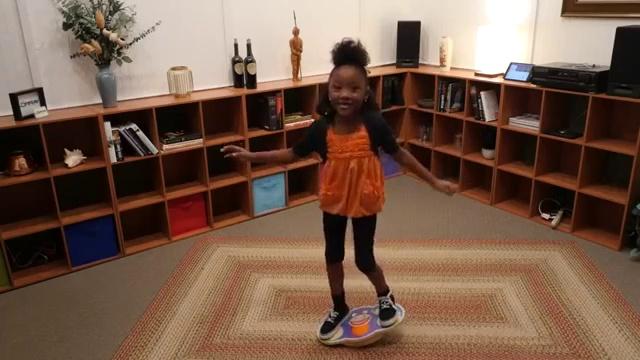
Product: Alex Active Monkey Kids Toddler Balance Board
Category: Toys & Games | Sports & Outdoor Play
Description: Parenting magazine mom tested pick.
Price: $14.99
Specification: ProductDimensions:17x10.2x1.8inches|ItemWeight:1pounds|ShippingWeight:2.12pounds(Viewshippingratesandpolicies)|DomesticShipping:ItemcanbeshippedwithinU.S.|InternationalShipping:ThisitemcanbeshippedtoselectcountriesoutsideoftheU.S.LearnMore|ASIN:B000N40SDC|Itemmodelnumber:778|Manufacturerrecommendedage:36months-7years